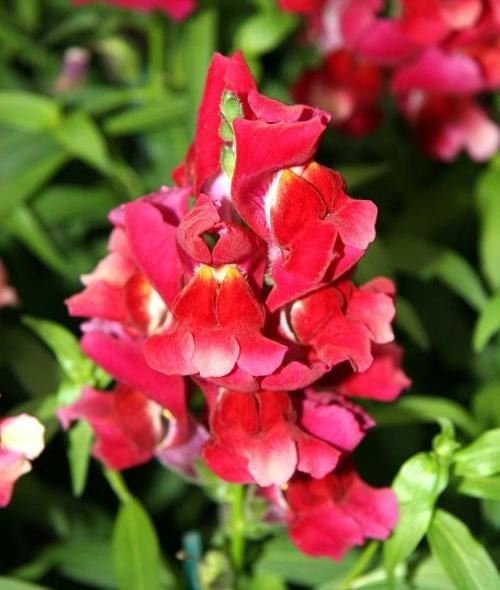
Flower: snapdragon